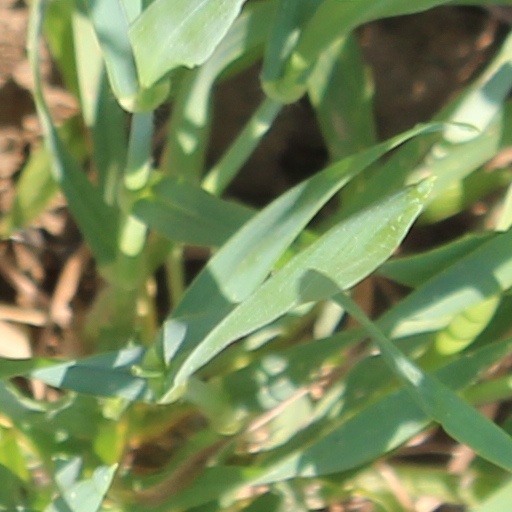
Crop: wheat